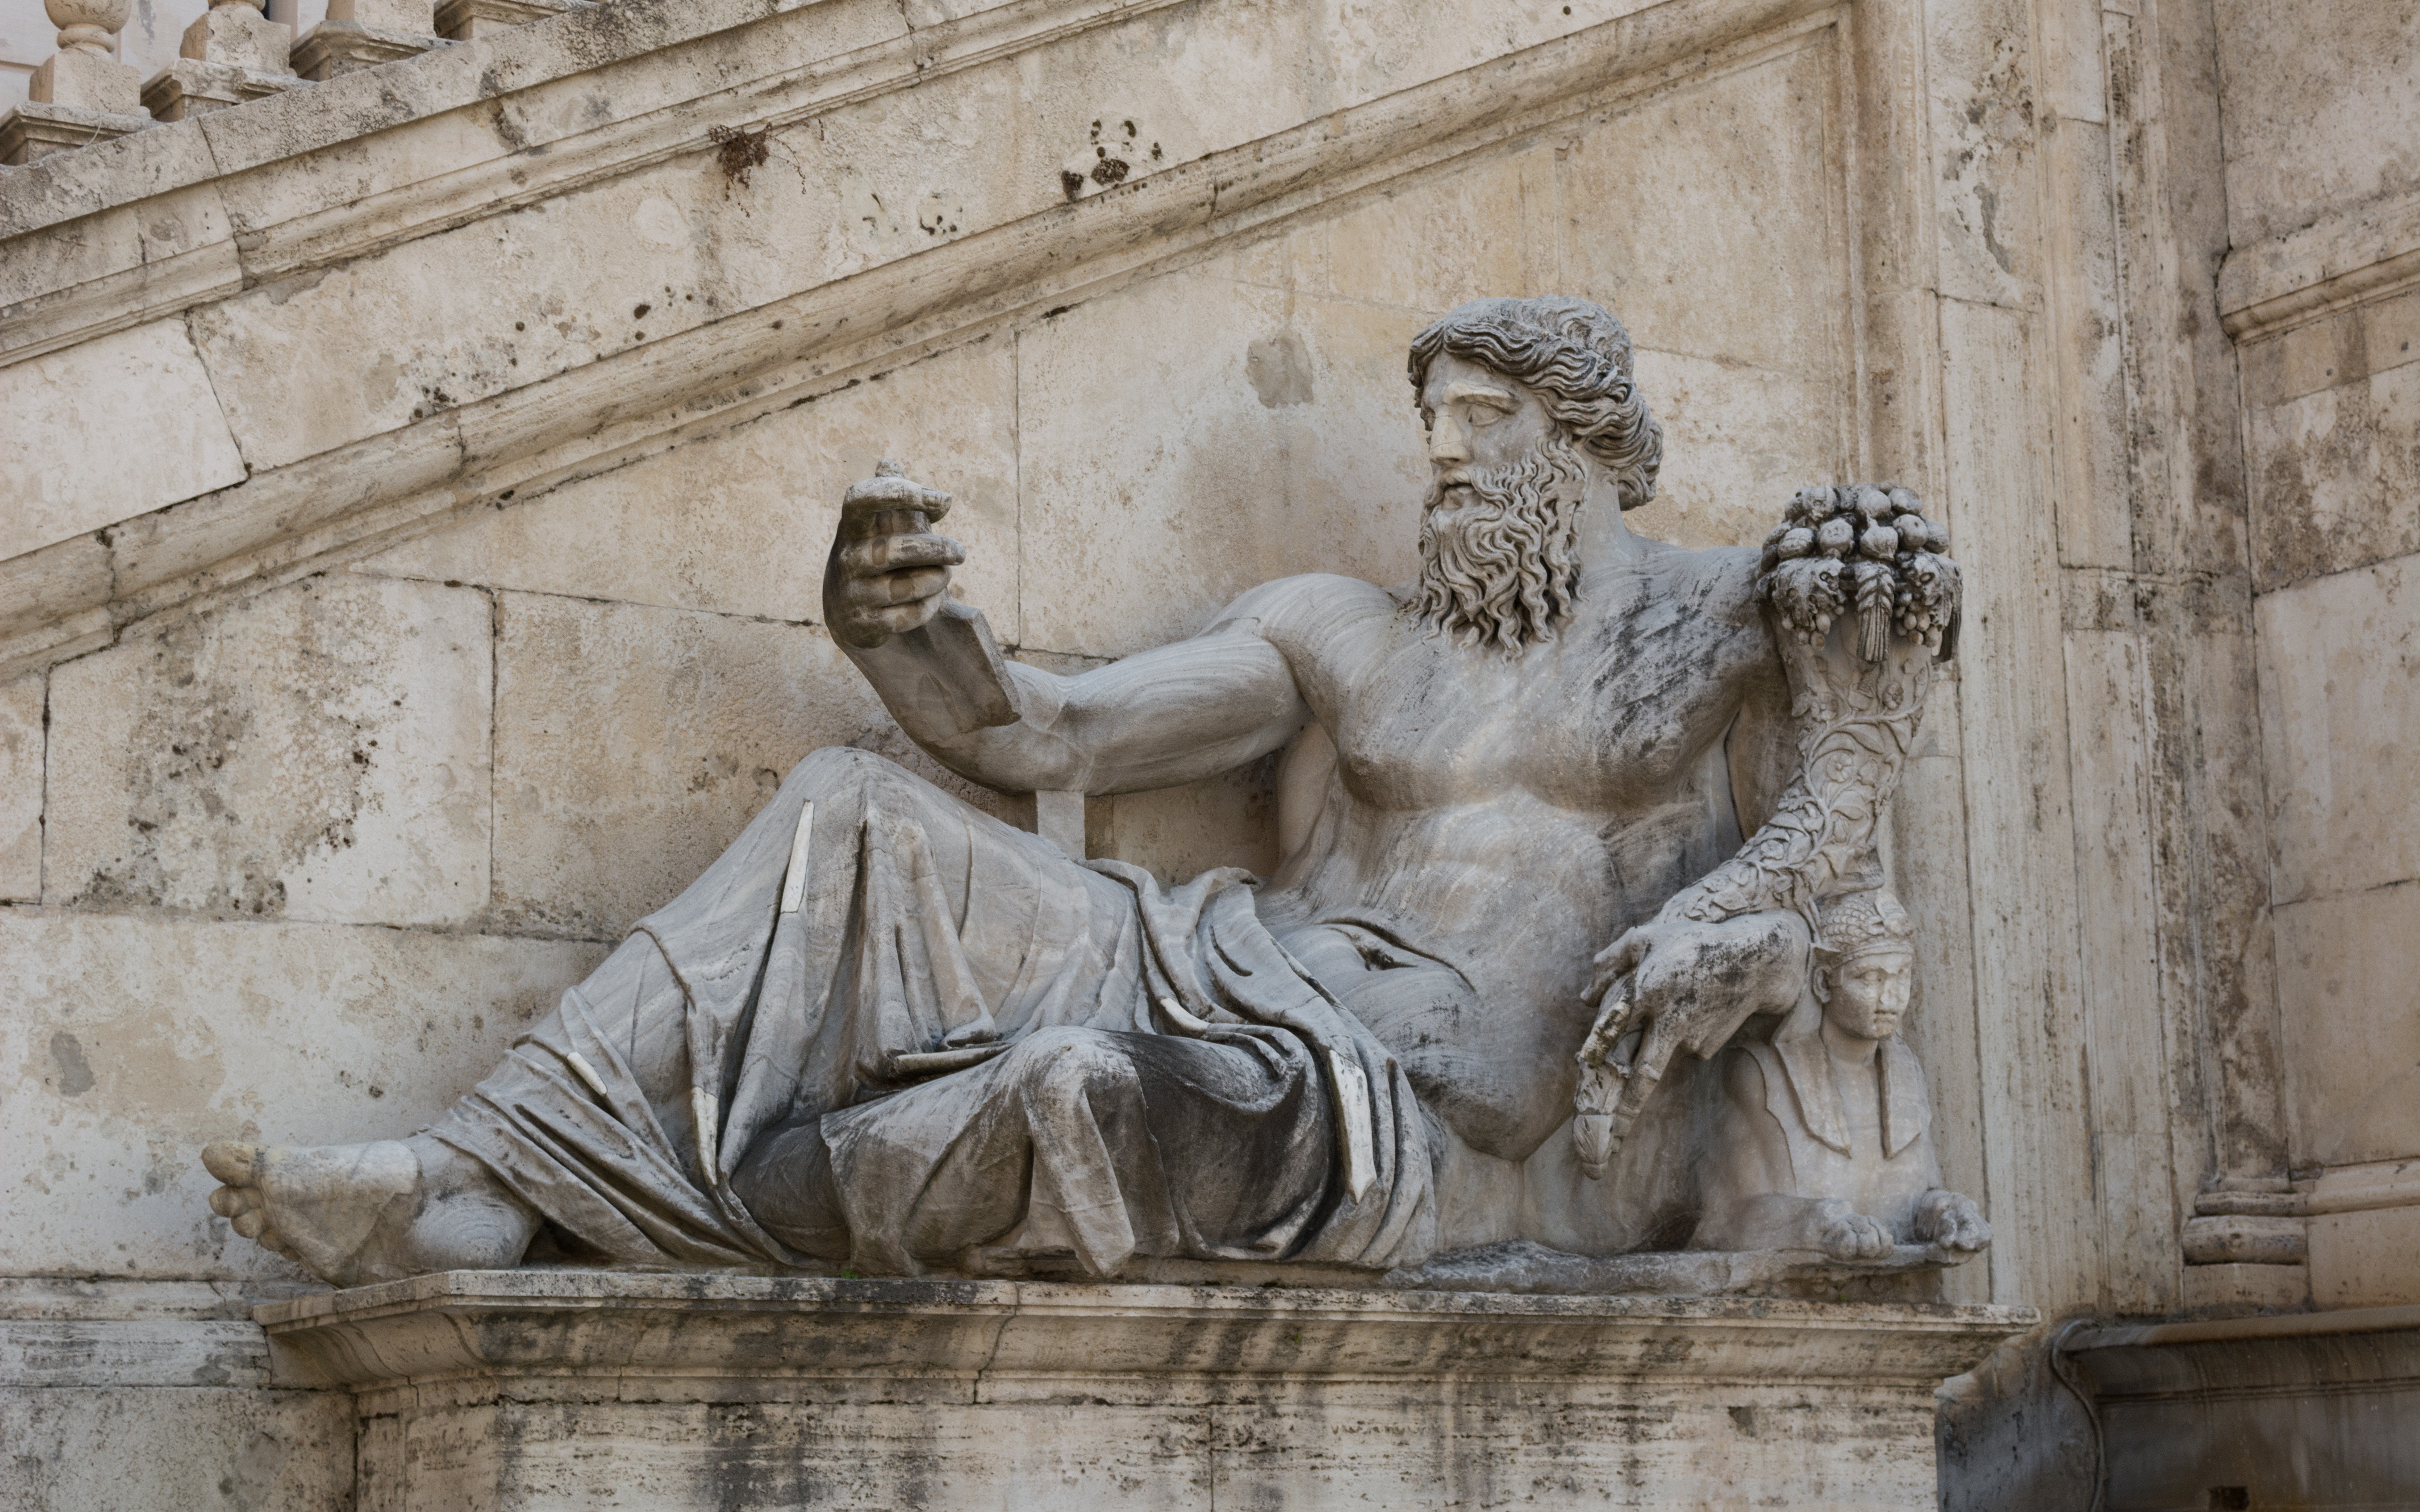
monument, statue, italy, sculpture, art, rome, temple, carving, relief, mythology, ancient rome, stone carving, ancient history, capitol square, capitol hill